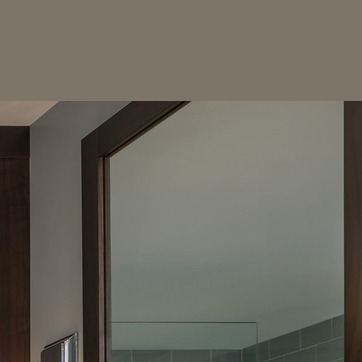
Material: mirror